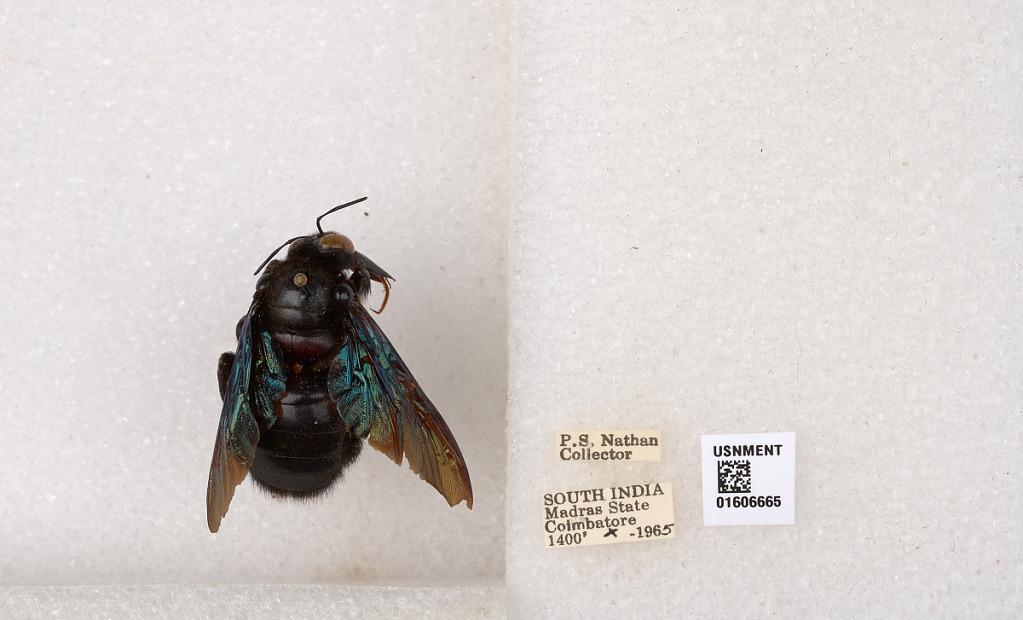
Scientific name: Xylocopa (Biluna) auripennis auripennis Lepeletier
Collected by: P. Nathan
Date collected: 1965-10-1
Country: India
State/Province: Tamil Nadu
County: Coimbatore
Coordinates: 10.9955, 76.9034